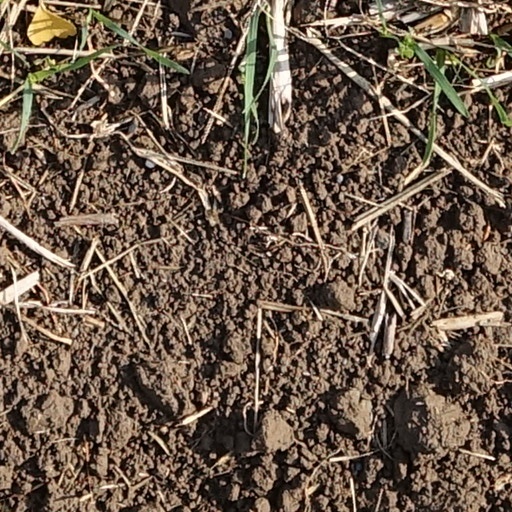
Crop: wheat